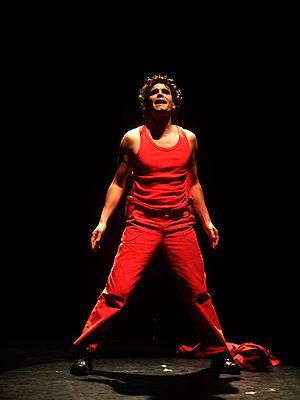
Christophe Gendreau, du groupe ""les Wriggles"" à Clermont-Ferrand (Puy-de-Dôme, Auvergne, France)."
Melanie Baxter-Jones est une actrice française, née à Chamonix-Mont-Blanc.
Christophe Gendreau, dit Kristof, est un comédien, chanteur, compositeur et metteur en scène français.